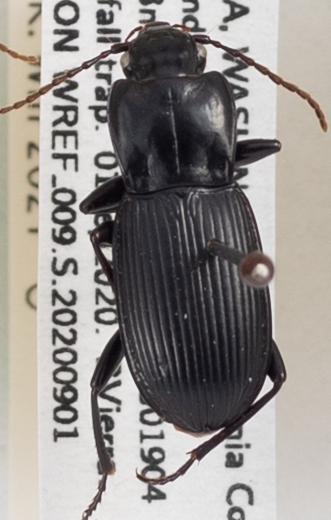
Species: Pterostichus herculaneus
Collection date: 2020-09-01
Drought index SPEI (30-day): -0.62
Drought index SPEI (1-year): -0.8
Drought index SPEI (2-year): -2.09